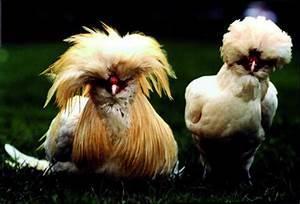
chicken